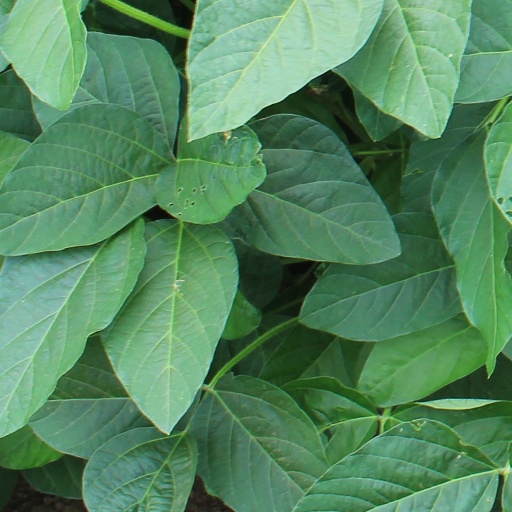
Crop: soybean